2019 Men's South American Volleyball Club Championship

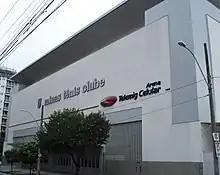

All the matches were played at the Arena Minas in Belo Horizonte, Brazil.